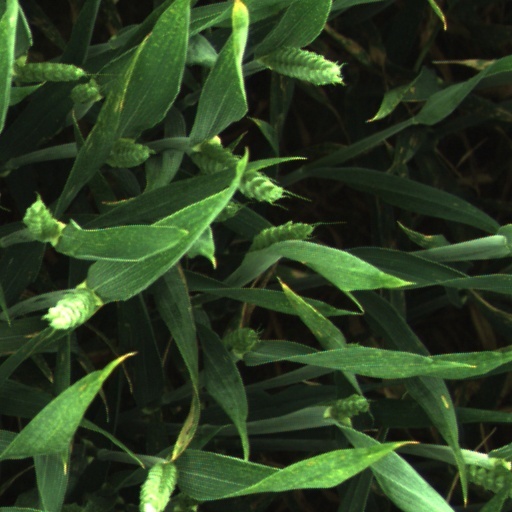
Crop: wheat